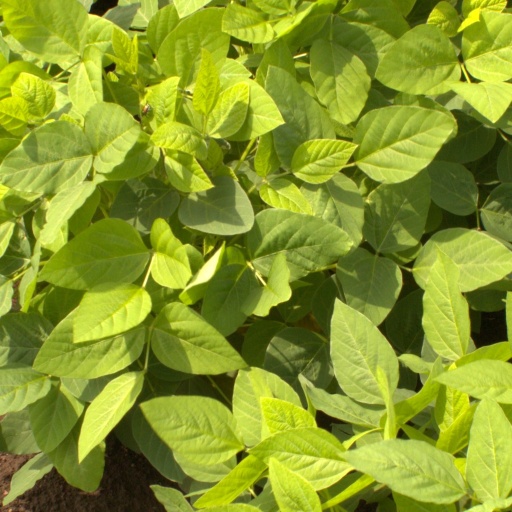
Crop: soybean